Cysteine-rich secretory protein

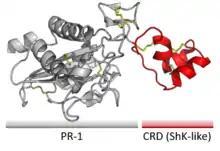
The two domains of a Cysteine-rich secretory protein (CRISP). CAP-like PR-1 domain in white. ShK-like CRD in red. Disulphides in yellow. Glycan chains not shown.

Cysteine-rich secretory proteins, often abbreviated as CRISPs, are a group of glycoproteins. They are a subgroup of the CRISP, antigen 5 and Pr-1 (CAP) protein superfamily and also contain a domain related to the ShK toxins. They are substantially implicated in the functioning of the mammalian reproductive system. CRISPs are also found in a variety of snake venoms where they inhibit both smooth muscle contraction and cyclic nucleotide-gated ion channels.